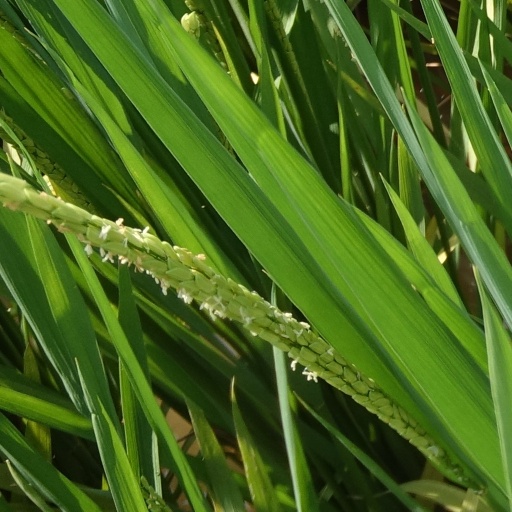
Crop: rice